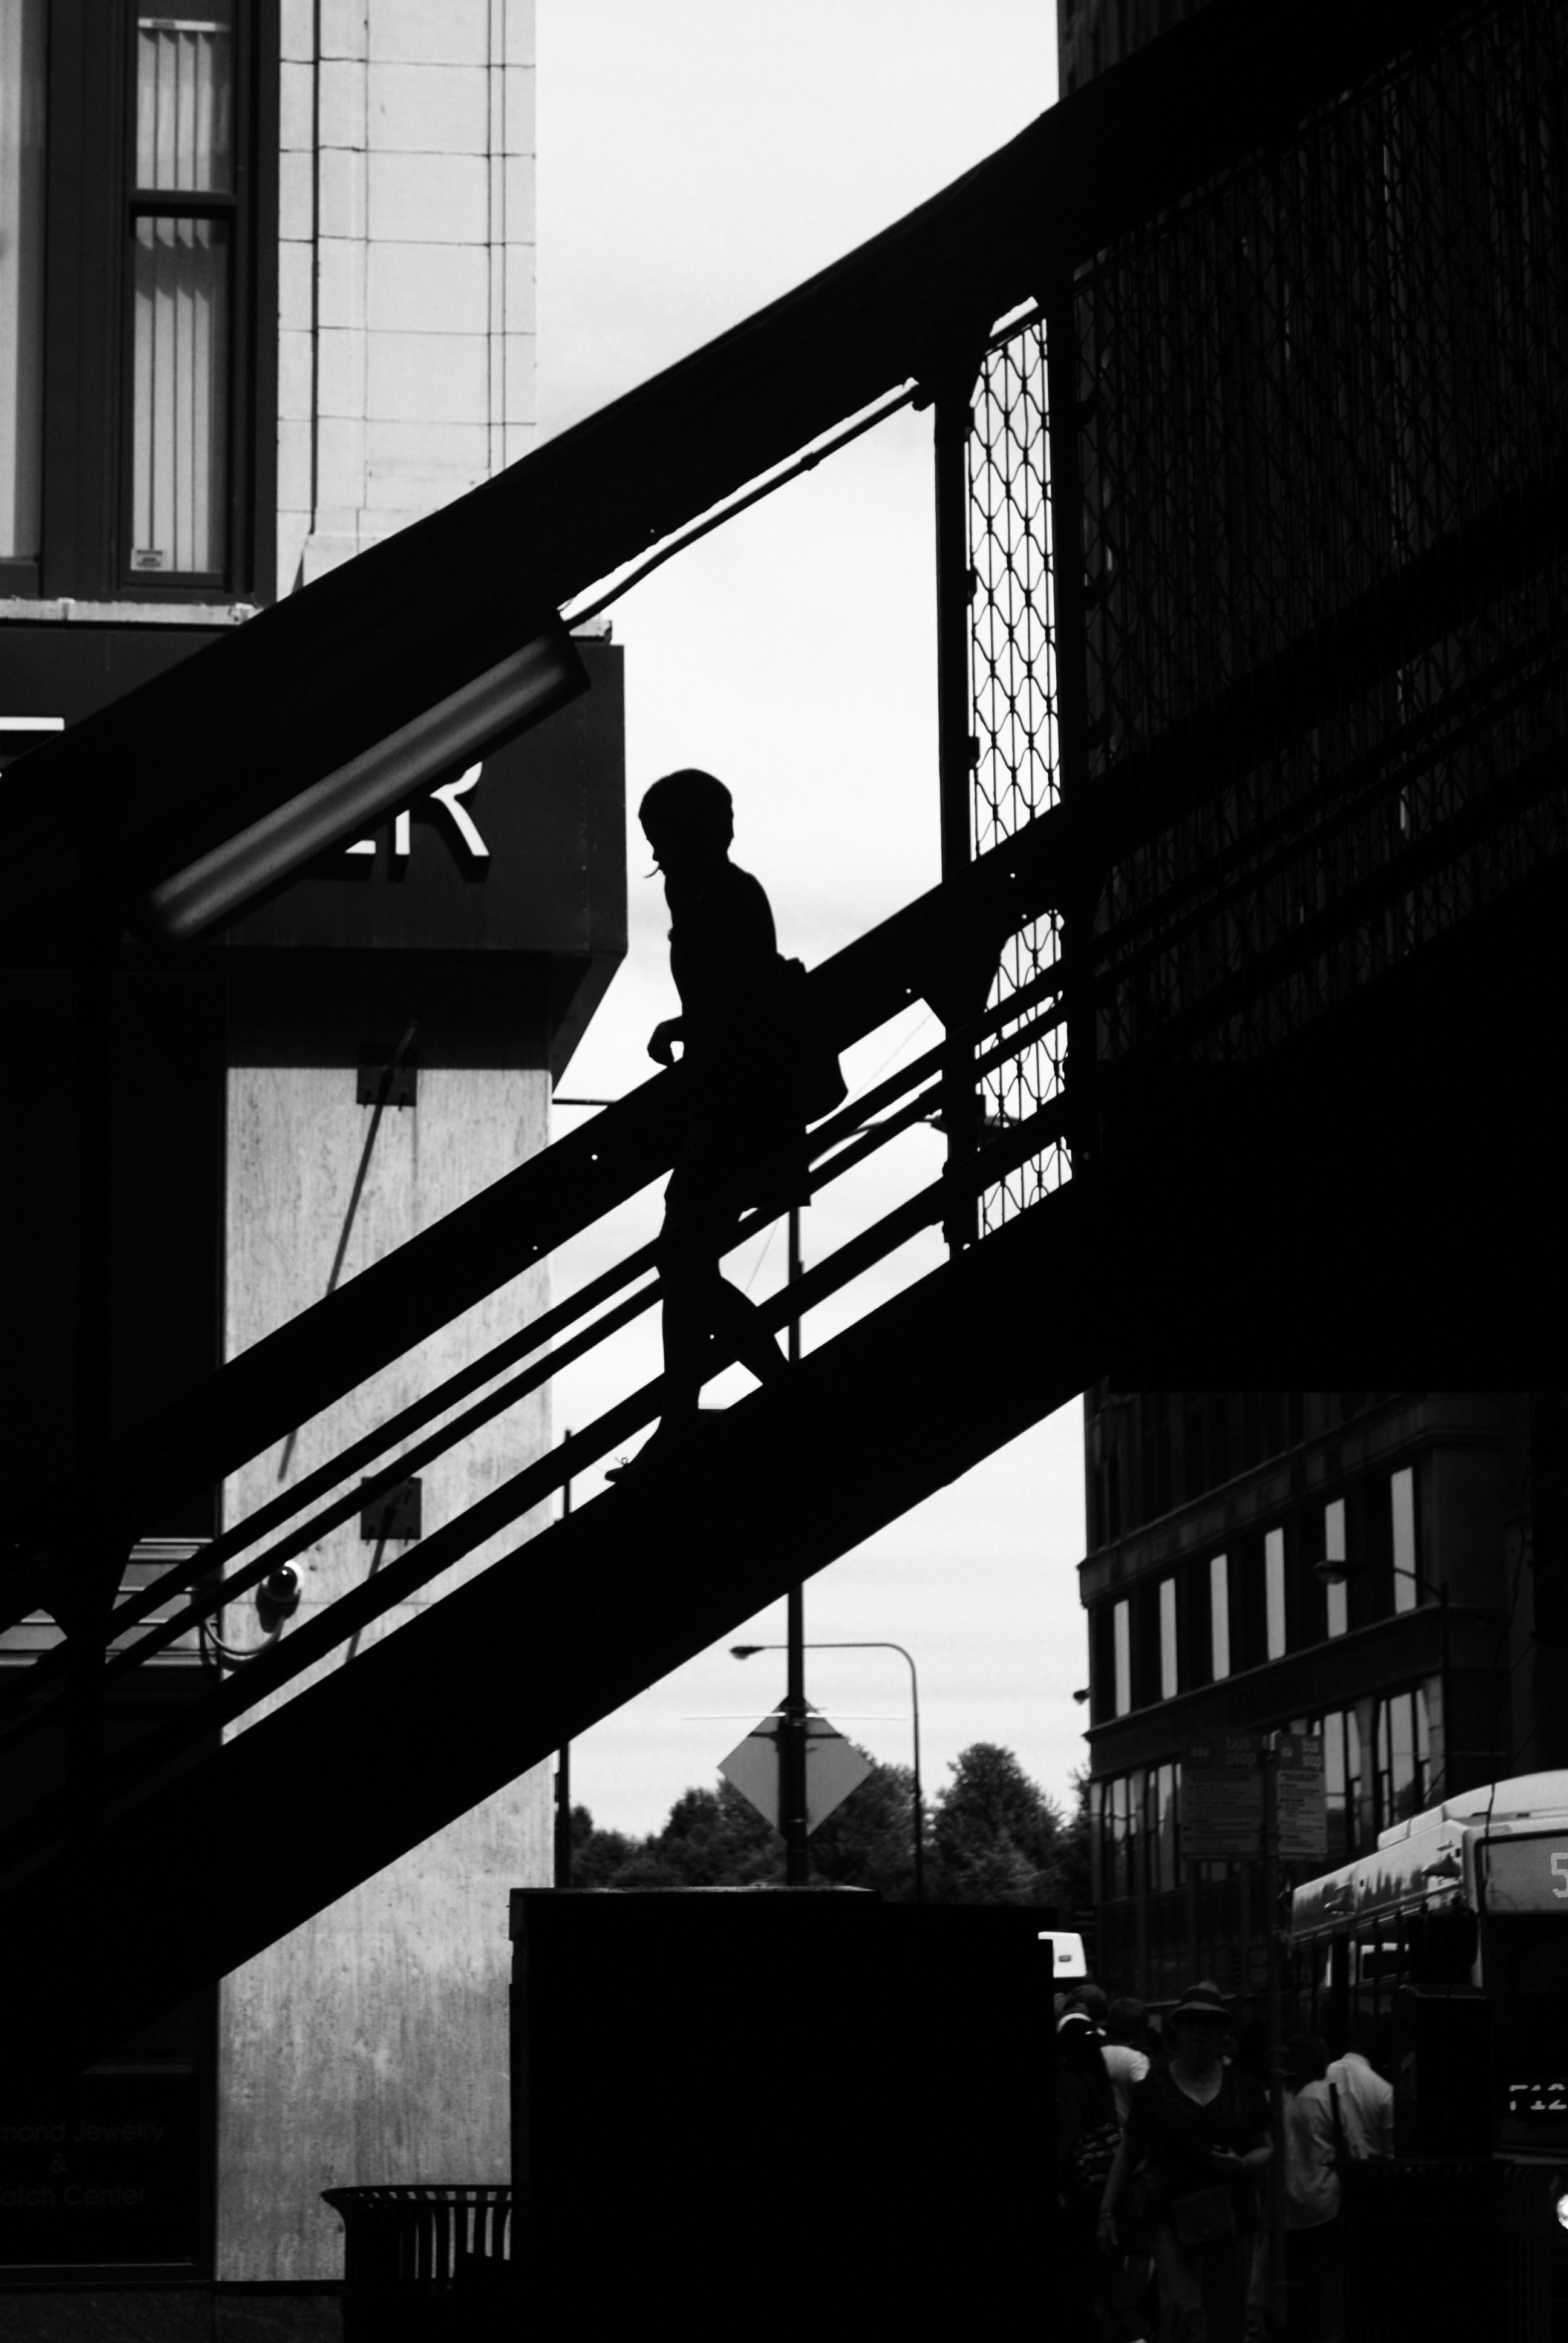
silhouette, light, black and white, architecture, road, white, street, photography, line, darkness, black, stairway, monochrome, lighting, outdoors, design, buildings, photograph, shape, monochrome photography, film noir